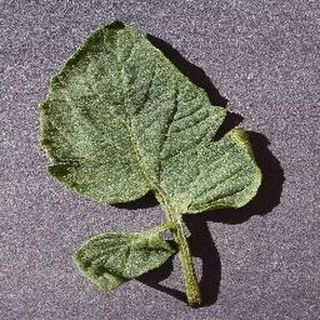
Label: healthy_tomato